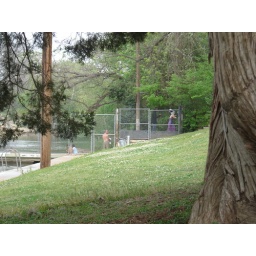
That's a person in drag and huge white beehive wig. At the pool.